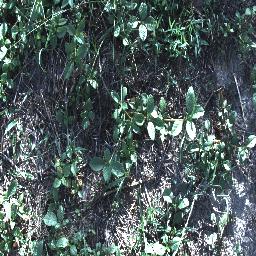
Label: negative